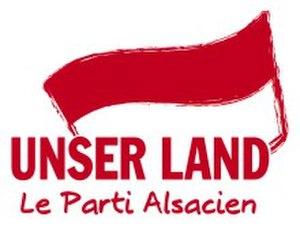
Logo de ""Unser Land, le parti alsacien"""
Unser Land, qui sous-titre son nom en alsacien par la mention « Le Parti Alsacien », est un parti politique alsacien, qui se fonde sur des principes fédéralistes et autonomistes. Il est membre de la fédération Régions et peuples solidaires et de l'Alliance libre européenne. De tendance centriste et écologiste, il s'oppose au parti régionaliste d'extrême droite Alsace d'abord. Les seuls mandats politiques détenus par ses membres sont au niveau municipal. Il arbore les couleurs rouge et blanc du drapeau historique alsacien. En mars 2015, le parti dénombre 450 adhérents.